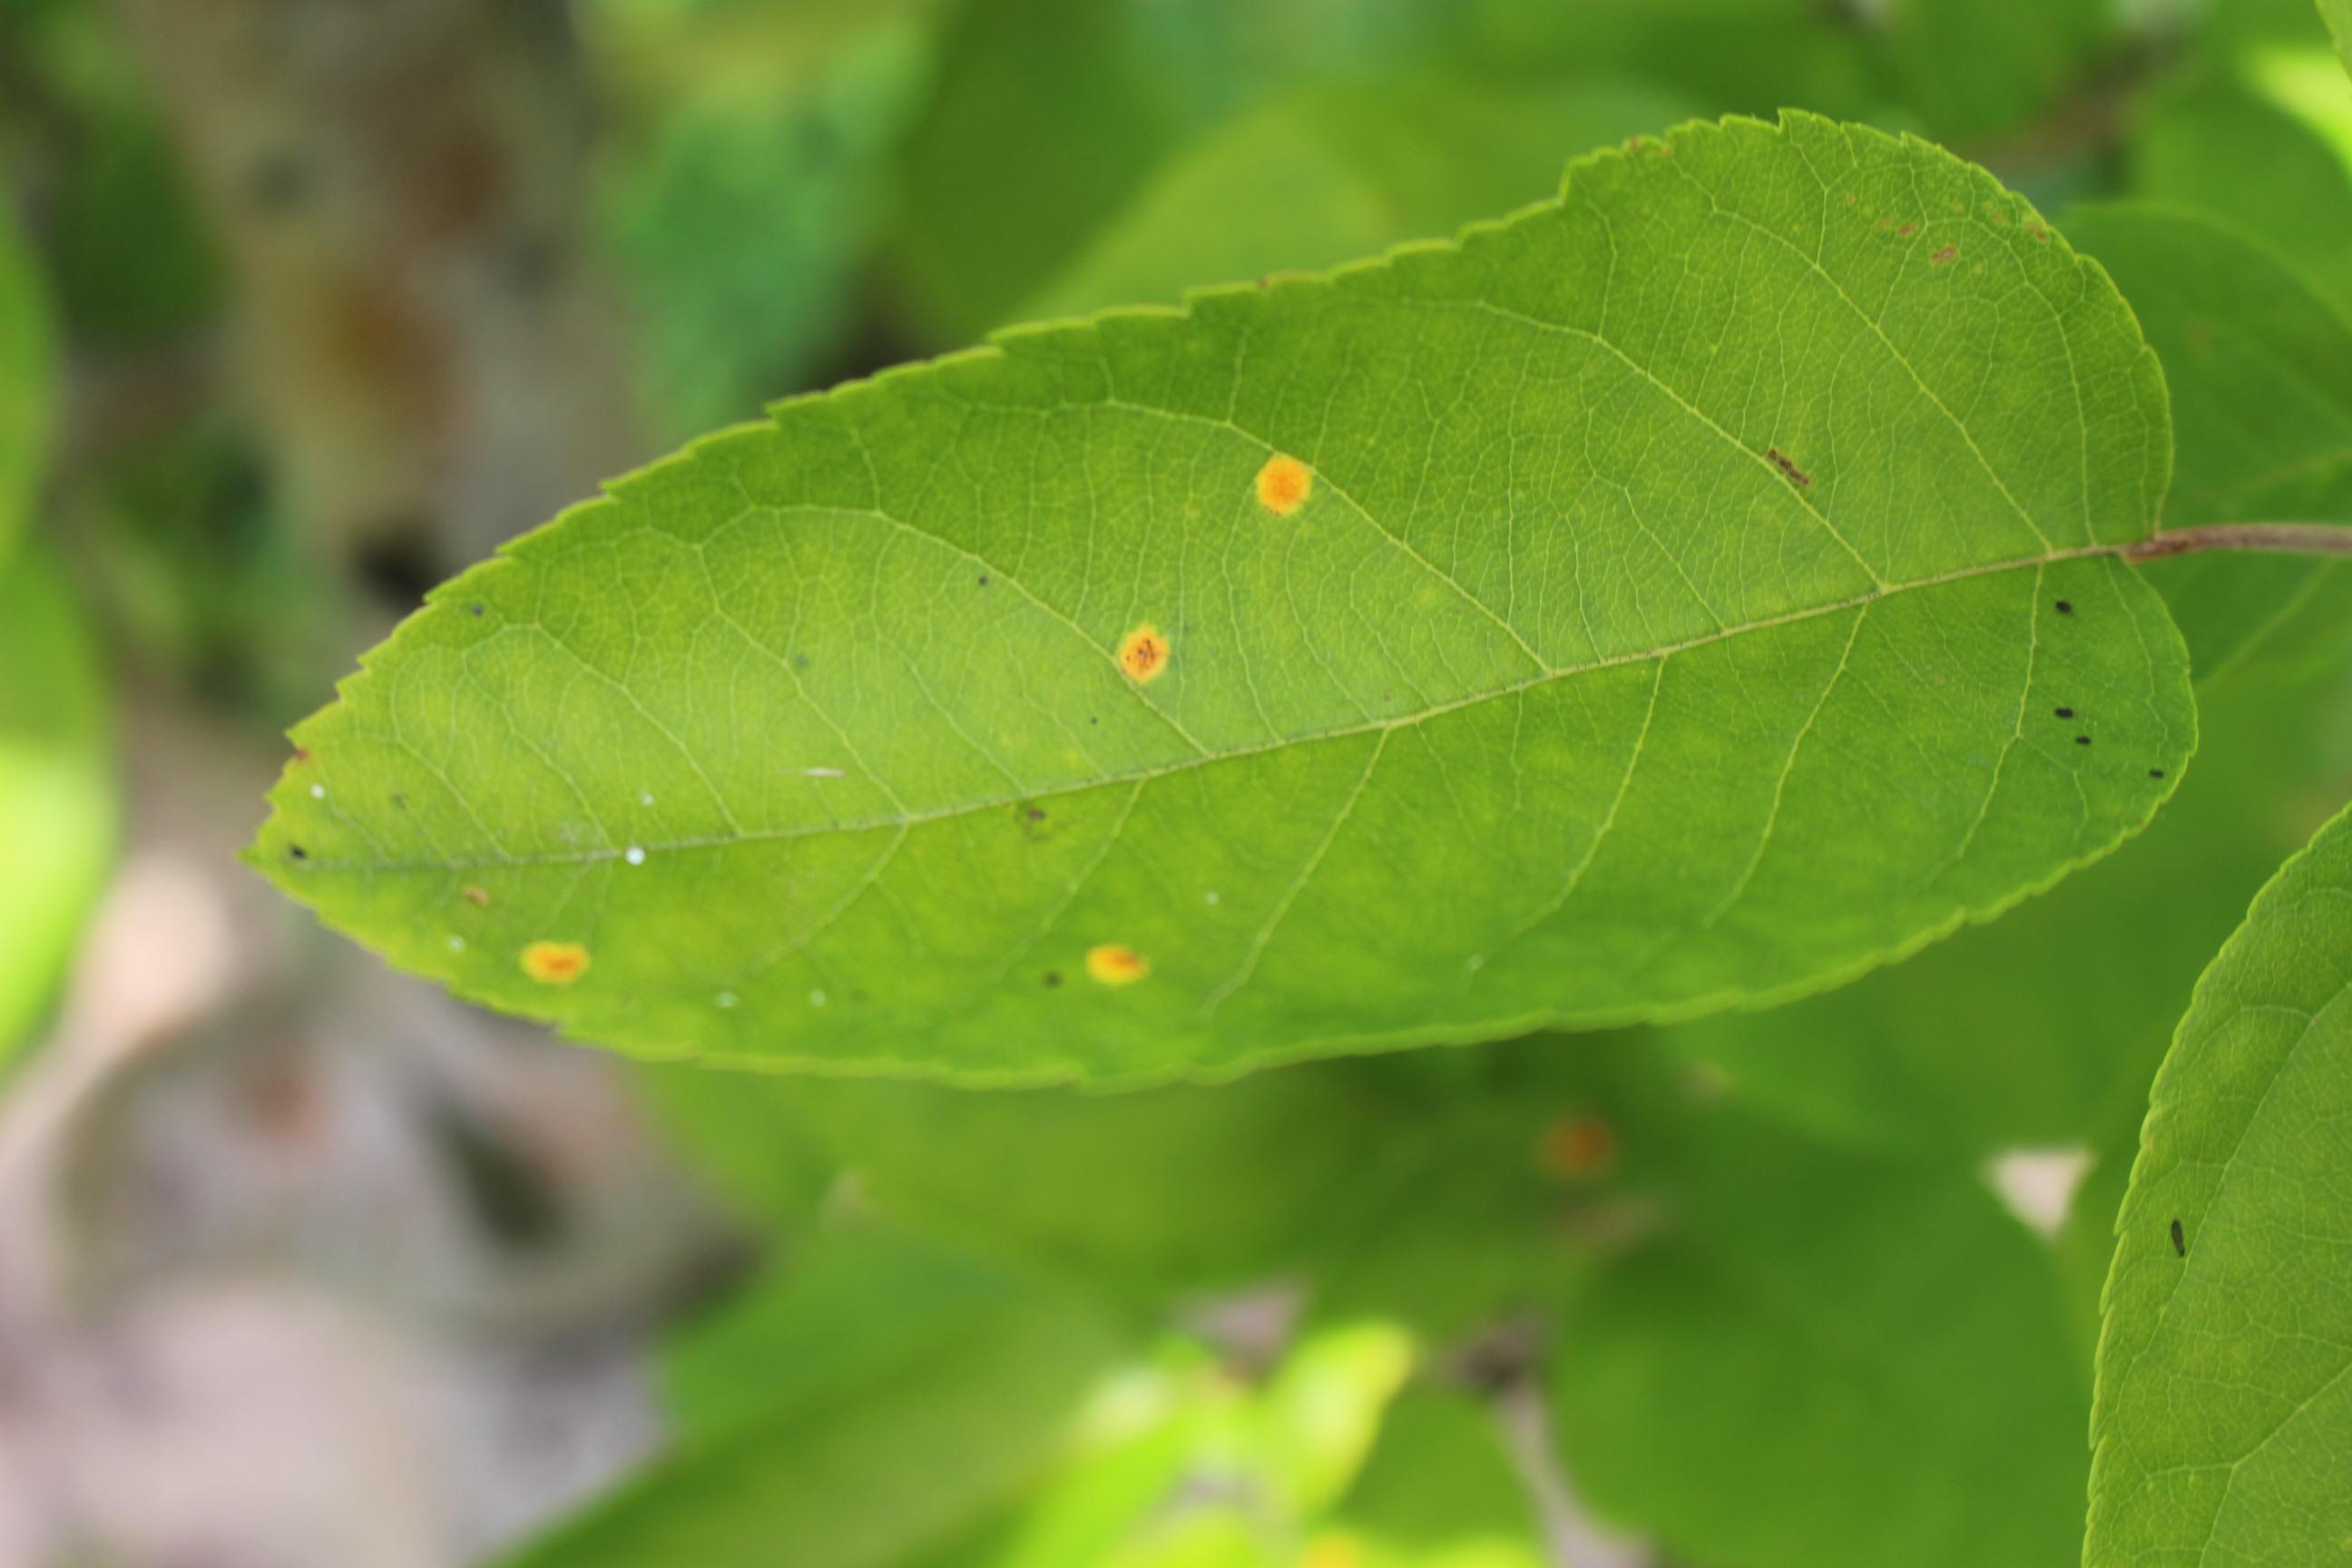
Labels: rust